Čech complex

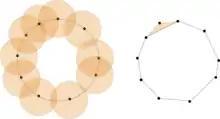
Constructing the Čech complex of a set of points sampled from a circle

In algebraic topology and topological data analysis, the Čech complex is an abstract simplicial complex constructed from a point cloud in any metric space which is meant to capture topological information about the point cloud or the distribution it is drawn from. Given a finite point cloud "X" and an "ε" > 0, we construct the Čech complex formula_1 as follows: Take the elements of "X" as the vertex set of formula_1. Then, for each formula_3, let formula_4 if the set of "ε"-balls centered at points of σ has a nonempty intersection. In other words, the Čech complex is the nerve of the set of "ε"-balls centered at points of "X". By the nerve lemma, the Čech complex is homotopy equivalent to the union of the balls, also known as the offset filtration.